Michael Appleby (politician)

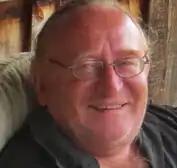

Michael George Appleby is a politician, cannabis activist, and lawyer based in Wellington, New Zealand.